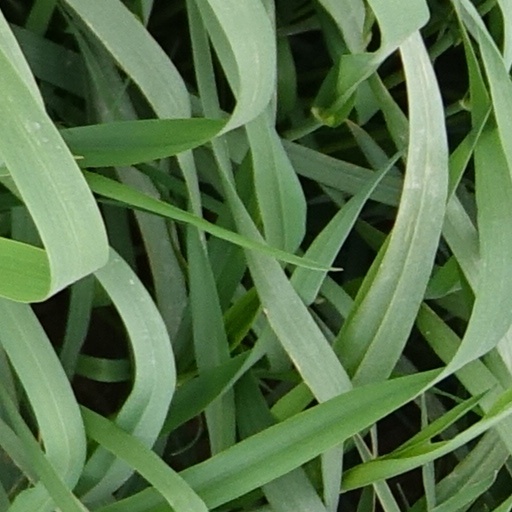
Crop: wheat